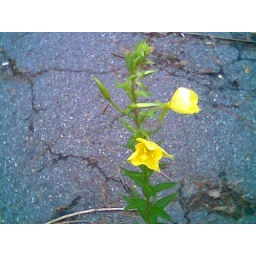
Not just a weed. This plant growing in our parking lot had beautiful yellow flowers.